United States Post Office (Troy, New York)

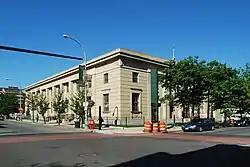
West profile, 2009

The U.S. Post Office in Troy, New York, United States, is located at 400 Broadway, on the corners of Fourth (US 4) and William Streets, the tenth location it has occupied in the city's history. It serves the ZIP Codes 12179 through 12182, which cover different sections of the city. In 1989 it was added to the National Register of Historic Places, and it is also a contributing property to the Central Troy Historic District, which covers much of the city's downtown commercial area.